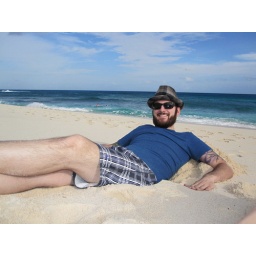
lounging in a sand chair